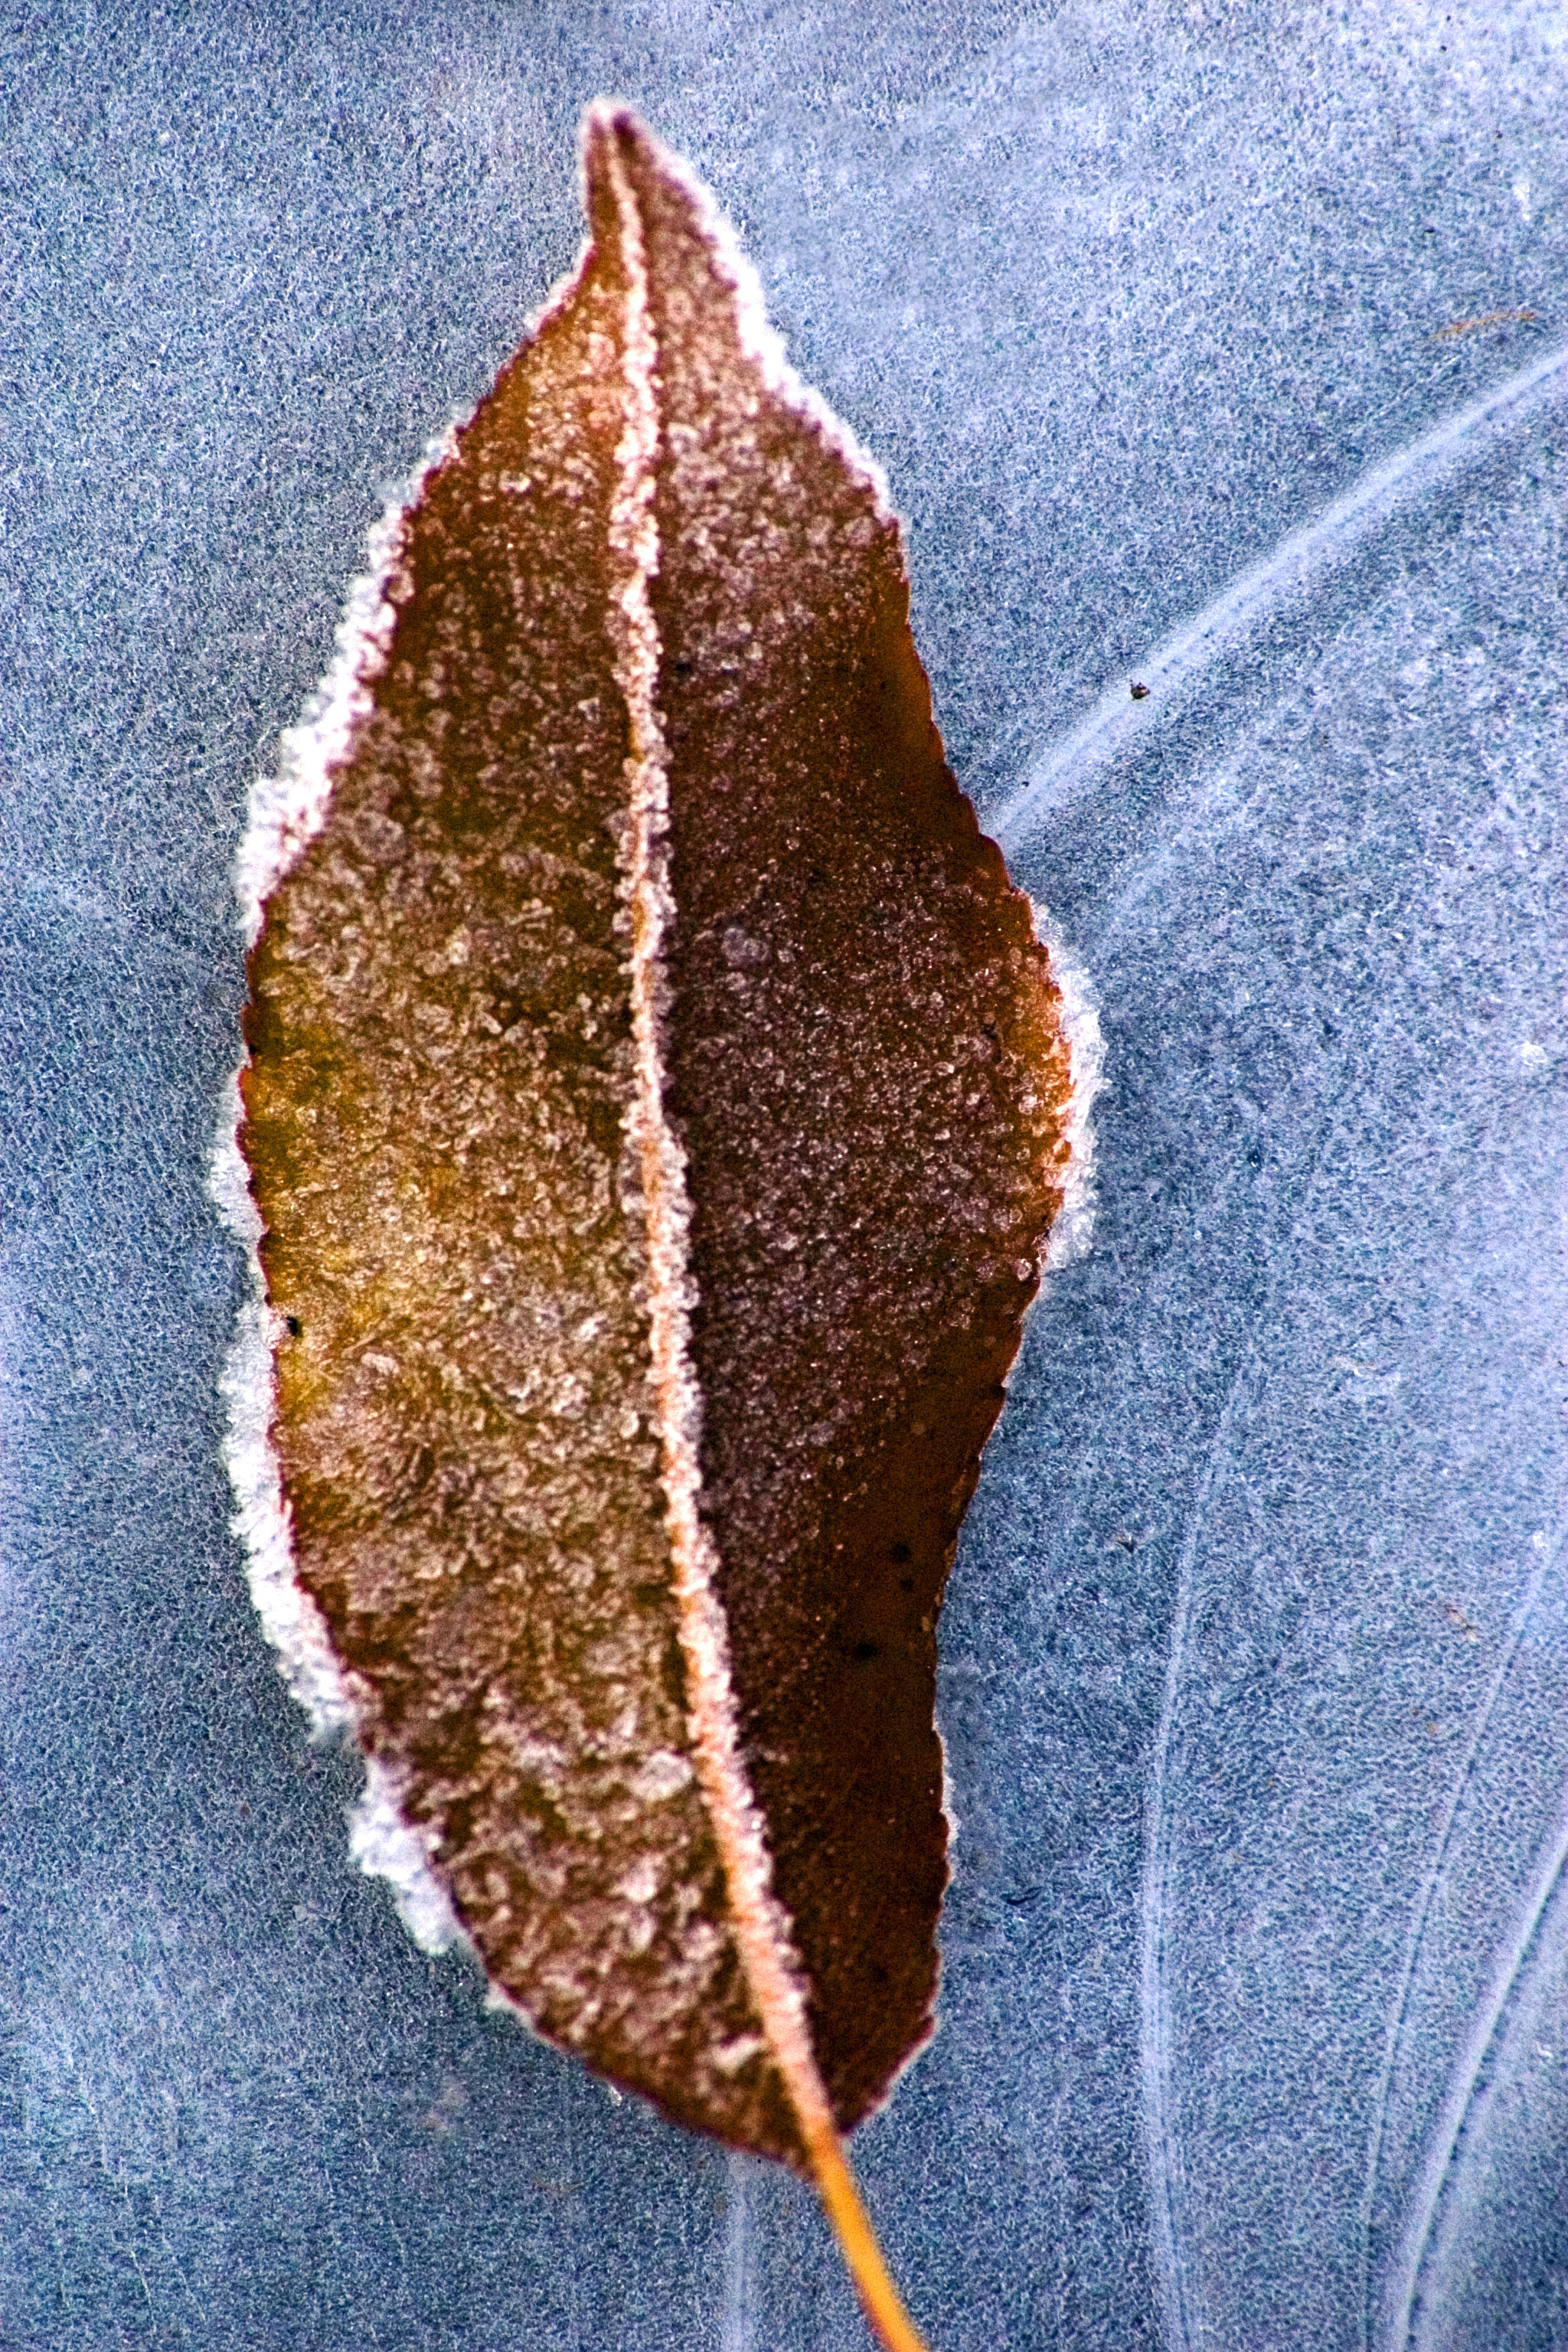
cold, plant, leaf, flower, frost, dry, ice, pattern, insect, close up, leaves, macro photography, on frozen, grass family